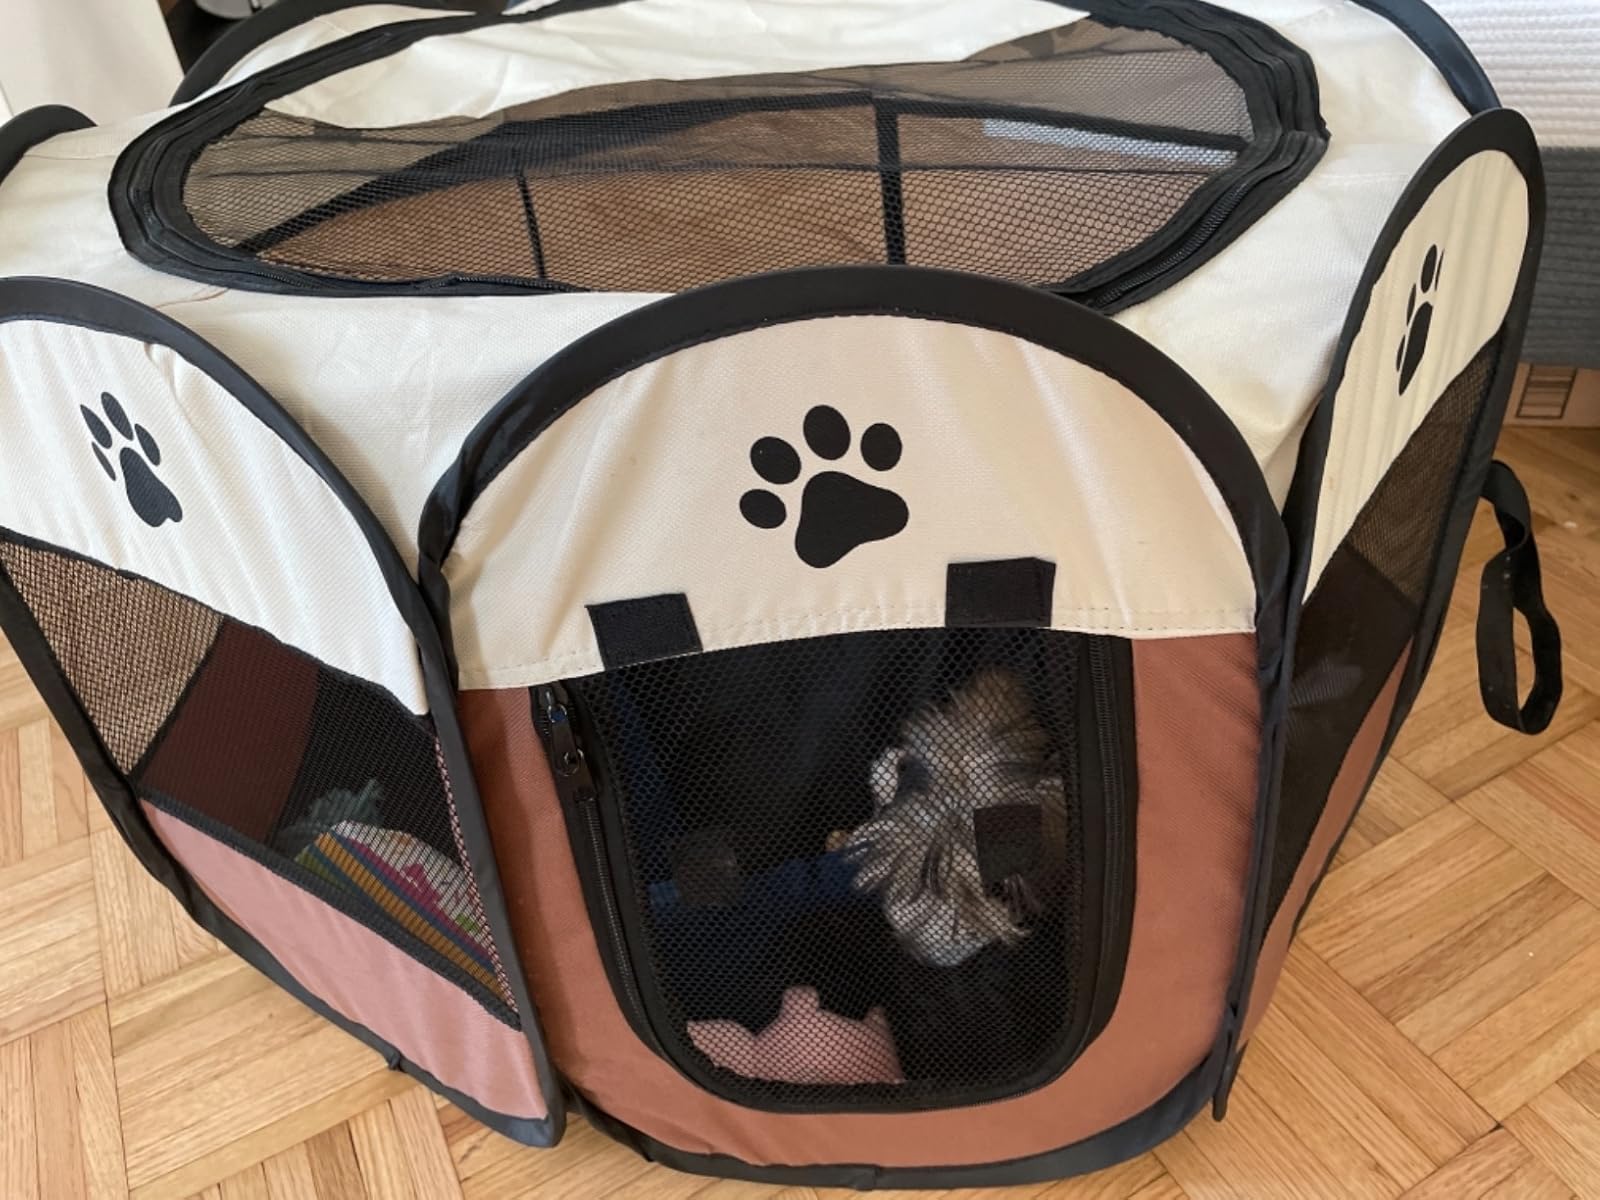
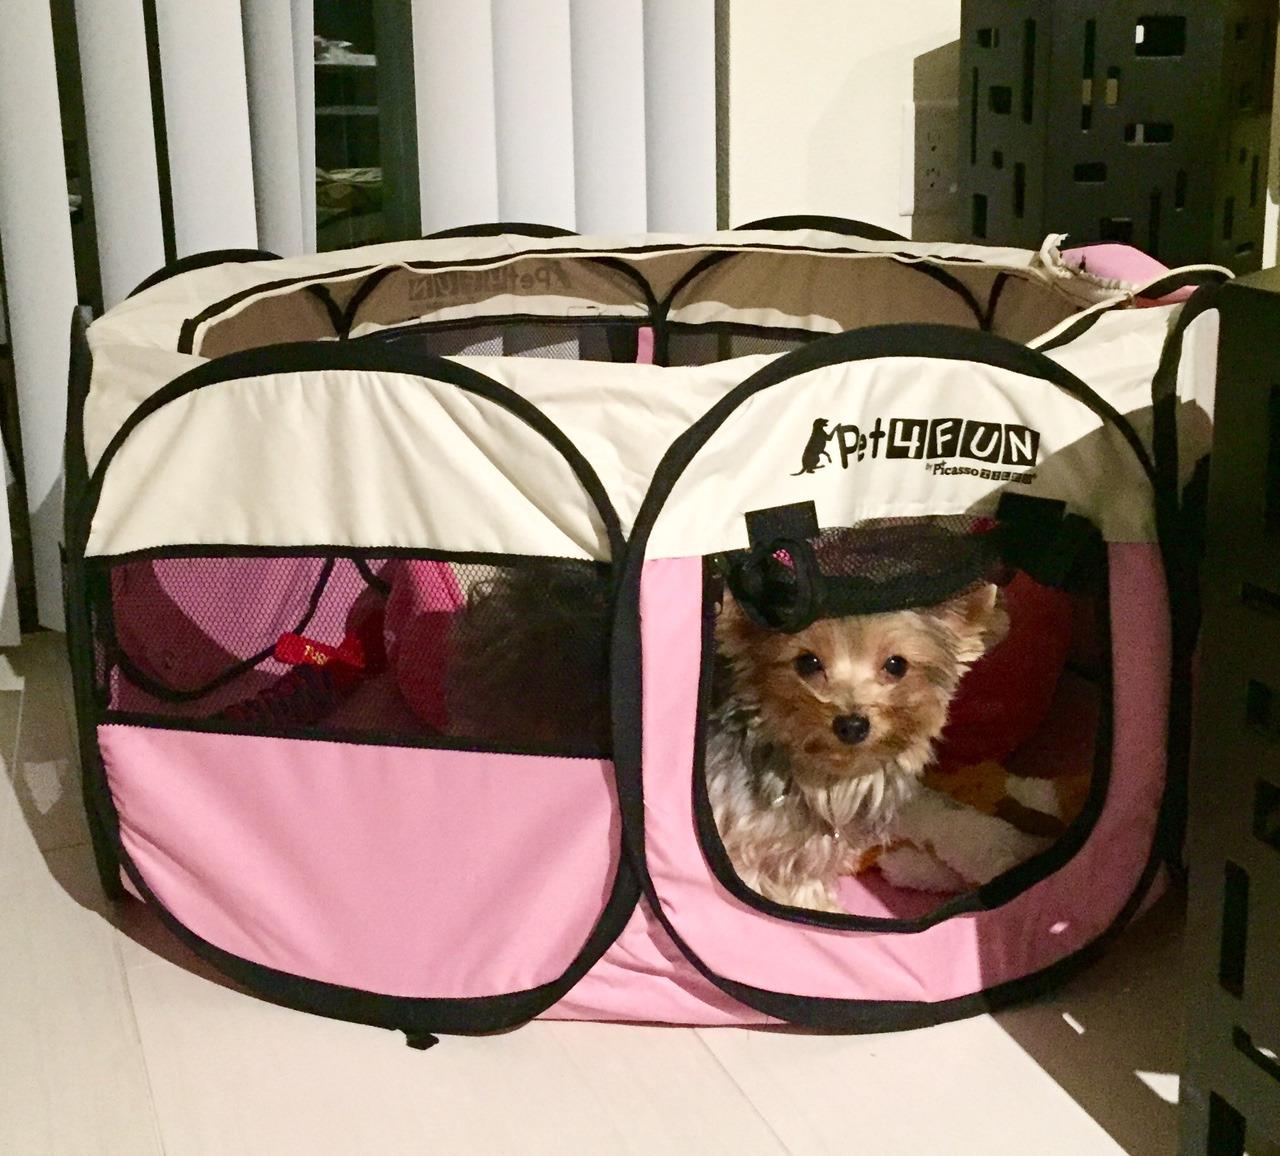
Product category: items_kennel
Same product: no